C18orf63

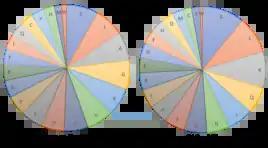
Amino acid composition of the average protein (left) and Amino acid composition of C18orf63 (right)

The C18orf63 protein is composed up of 685 amino acids and has a molecular weight of 77230.50 Da, with a predicted isoelectric point of 9.83. No isoforms exist for this protein. This protein is rich in glutamine, isoleucine, lysine, and serine when compared to the average protein, but lacks in aspartic acid and glycine.